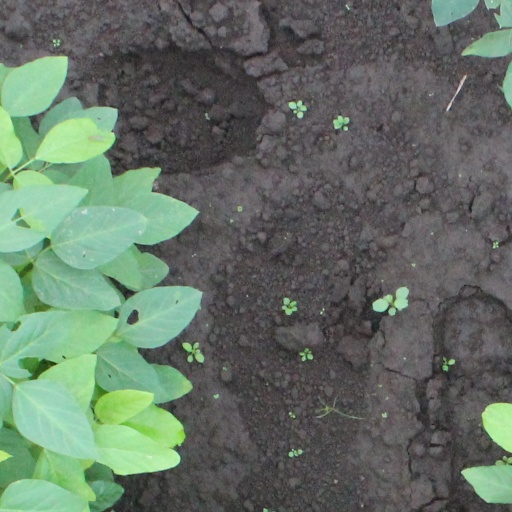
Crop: soybean